History of the Puritans under Elizabeth I

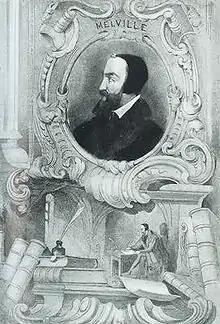
Andrew Melville (1545–1622), a Scottish churchman who came to England to avoid the effect of Scotland's Black Acts of 1583–1585, encouraged the English Puritans to seek further reforms to the Church of England.

The years 1583–1585 saw the brief ascendancy in Scotland of James Stewart, who claimed the title of Earl of Arran. This period saw Scotland pass the Black Acts, which outlawed the "Second Book of Discipline". As a response, many Scottish ministers, including Andrew Melville, sought refuge in England. These refugees participated in the English conventicles (as did John Field, once released from prison) and convinced many English Puritans that they should renew their fight to establish presbyterianism in England. As such, in the 1584 Parliament, Puritans introduced legislation to replace the "Book of Common Prayer" with the "Genevan Book of Order" and to introduce presbyterianism. This effort failed.